Canadian official war artists

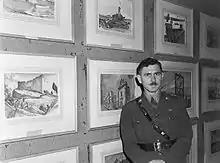
Capt. Will Ogilvie, Official army war artist, with some of his paintings, 9 February 1944

The Canadian War Records (CWR) was the name given to Canada's Second World War art program. The CWR produced two kinds of art: field sketches and finished paintings. The War Artists' Committee (WAC) recommended that the artists should attempt to share in the experience of "active operations" in order to "know and understand the action, the circumstances, the environment, and the participants." The ultimate goal was defined as "productions" which were "worthy of Canada's highest cultural traditions, doing justice to History, and as works of art, worthy of exhibition anywhere at any time."